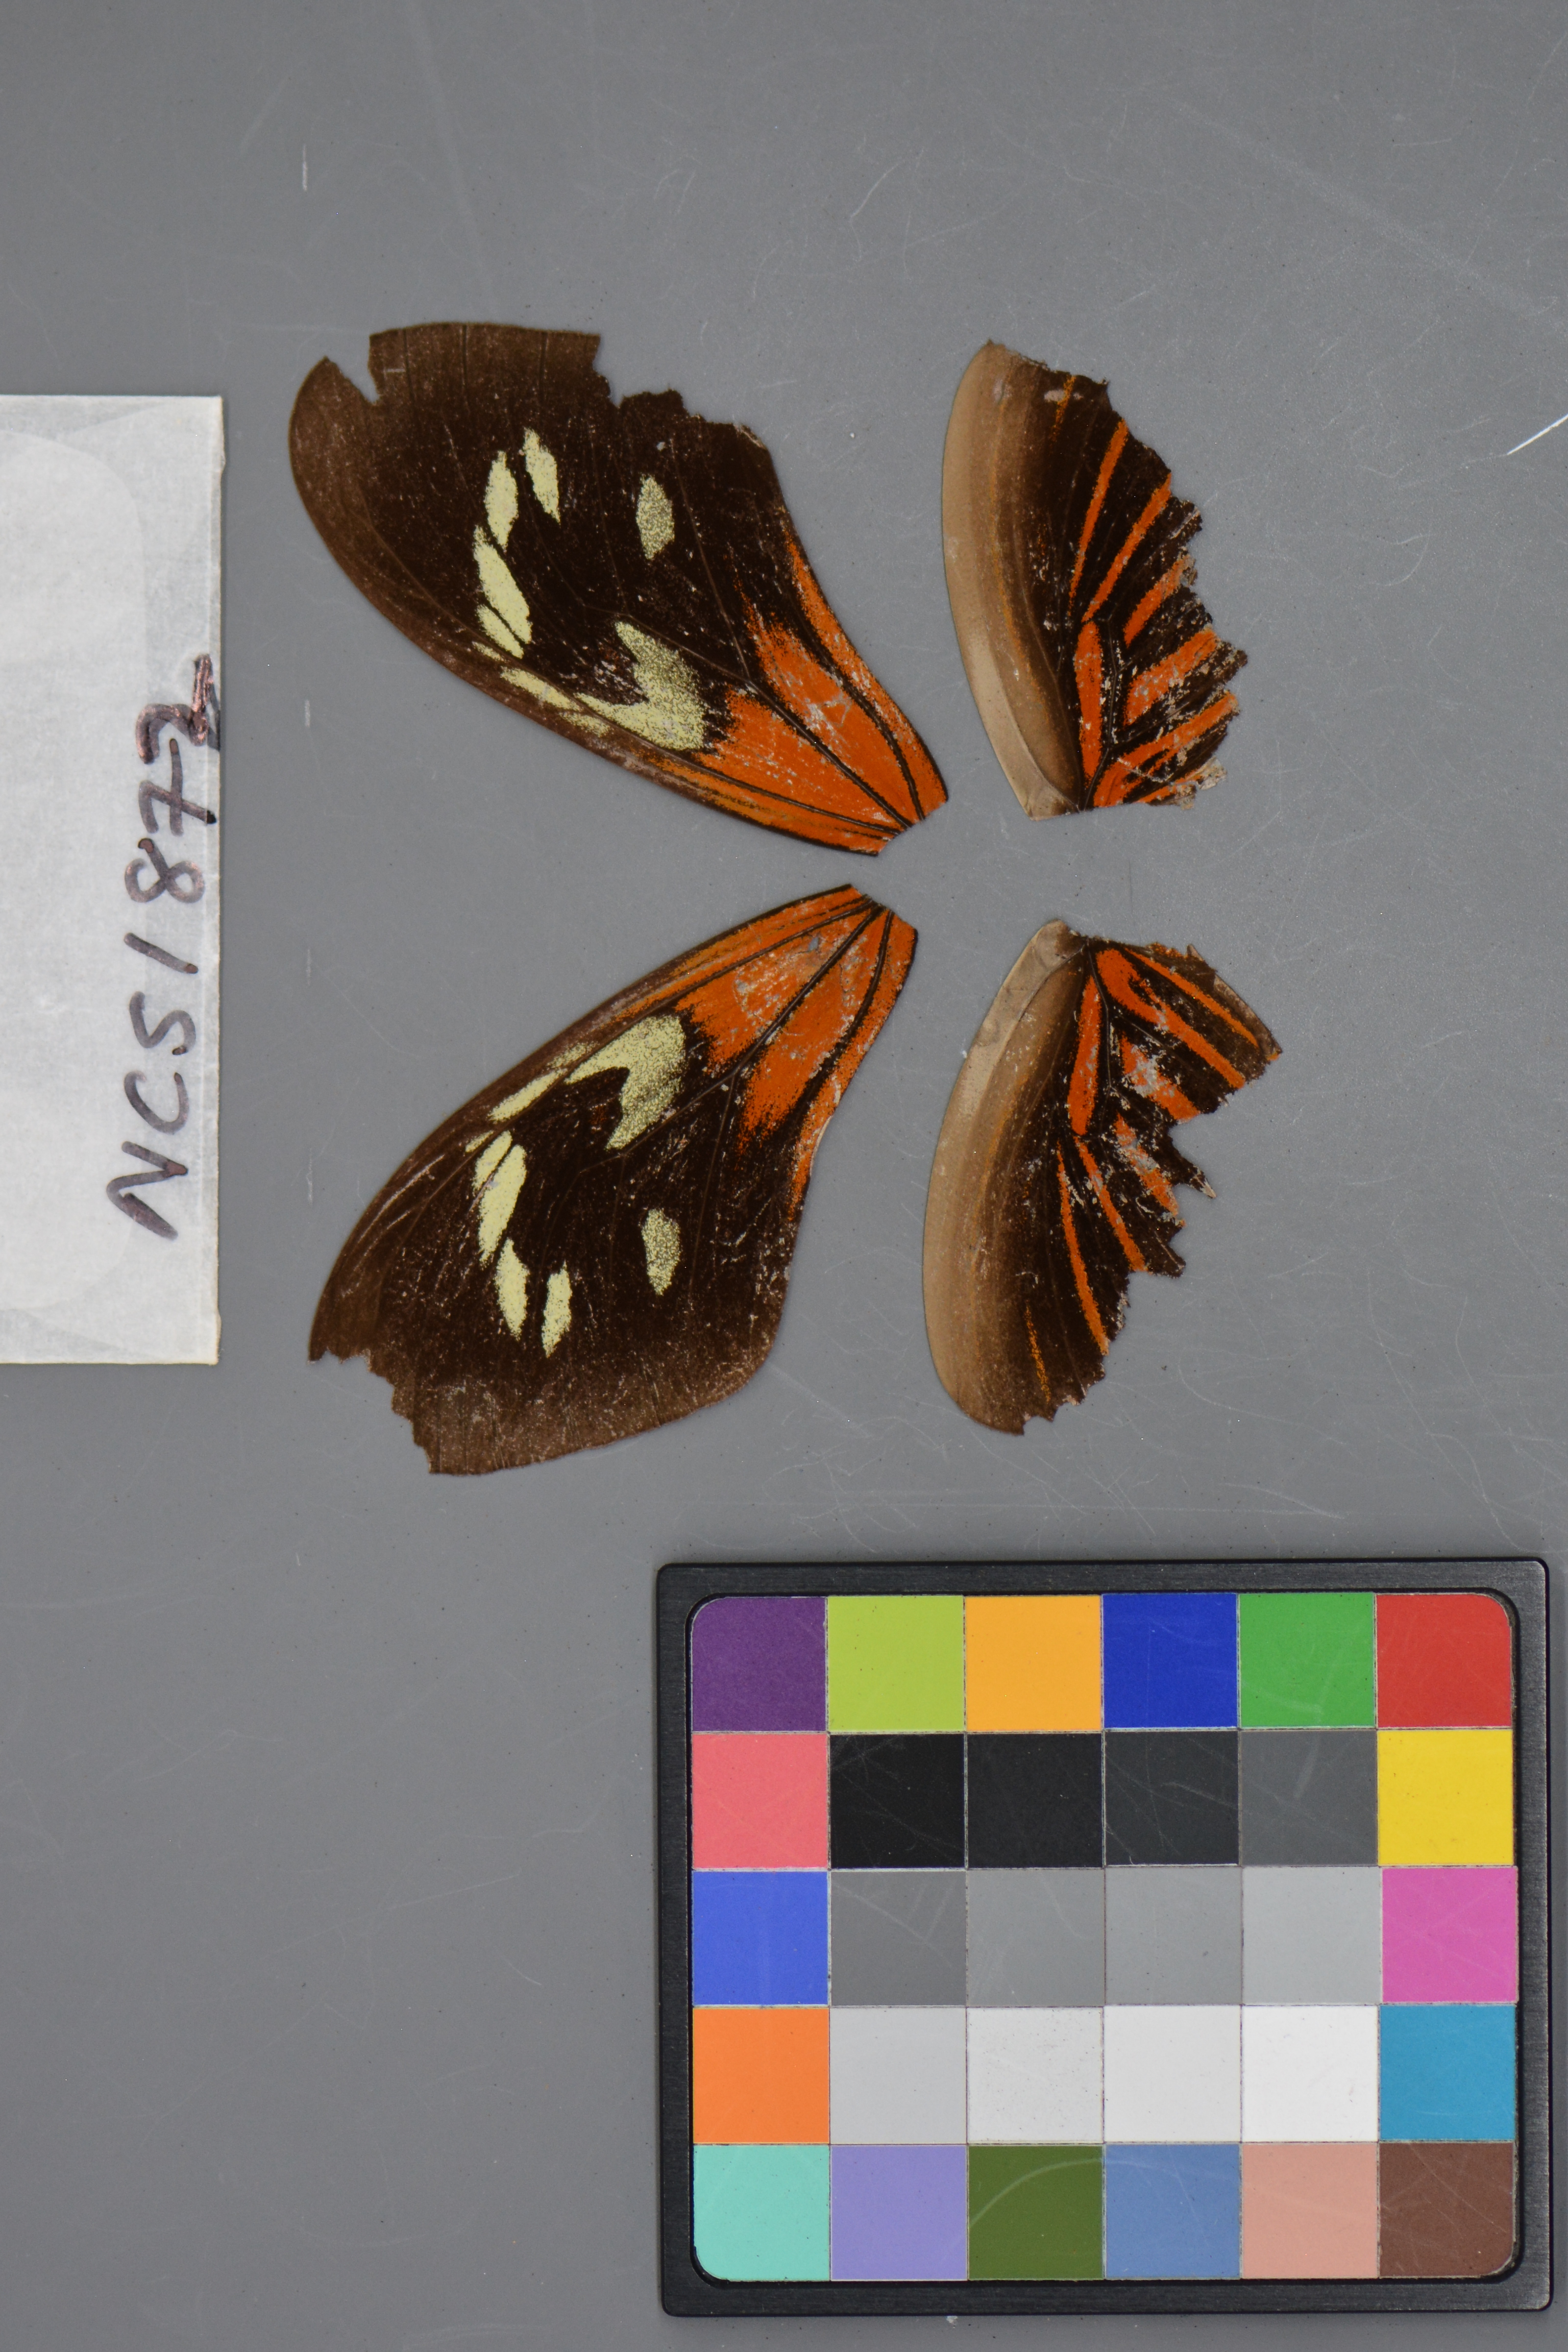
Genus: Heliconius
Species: erato
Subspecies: erato
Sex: female
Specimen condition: damaged
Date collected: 04-Jul-09